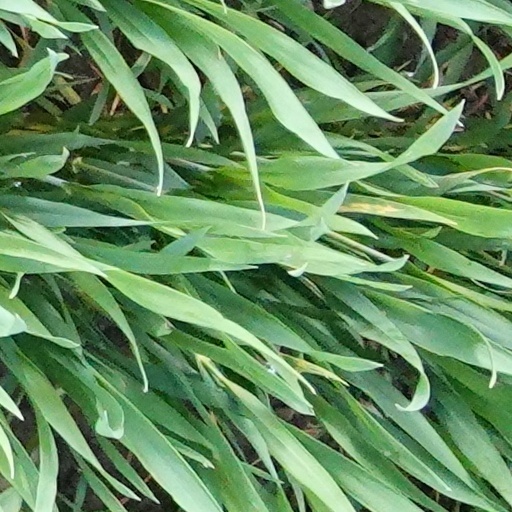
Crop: wheat